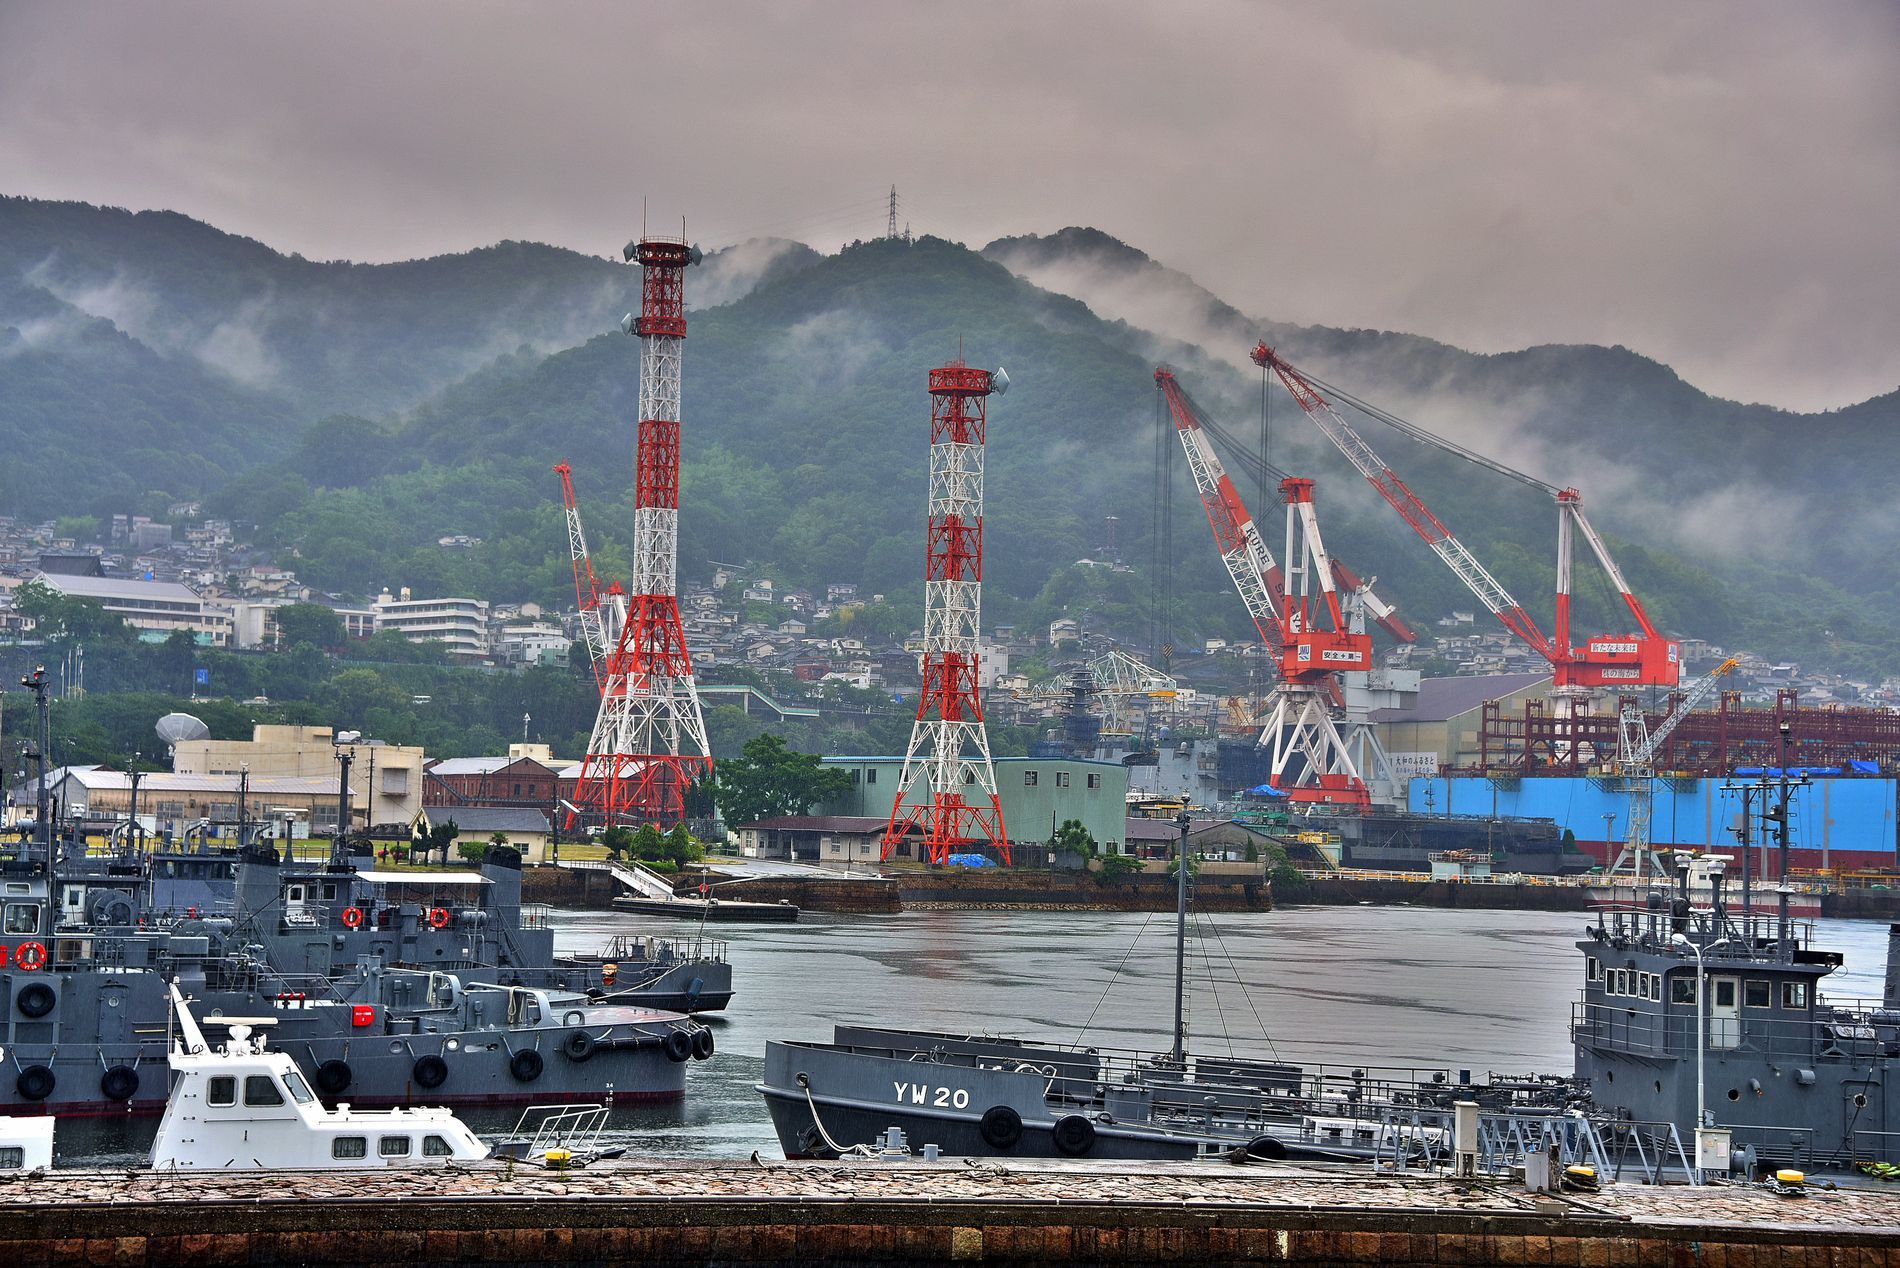
industrial harbor
The image is a harbor scene set against a mountain backdrop. In the foreground, multiple industrial ships are docked, The middle ground's red and white communication towers and large cranes.
The scene is an industrial harbor, captured from an eye level angle, towering cranes, and red white communication towers, The color palette includes grays, greens, reds, and blues, The photography style is landscape.
Labels: Water, Waterfront, Port, Construction, Construction Crane, Transportation, Vehicle, Watercraft, Harbor, Pier, Fire Hydrant, Hydrant, Architecture, Beacon, Building, Lighthouse, Tower, Turret, Car, Machine, Barge, Boat, Military, Navy, Cruiser, Ship, Terminal, sky, mountains, communication towers
Camera: NIKON CORPORATION NIKON D750
Lens: 28-300mm f/3.5-5.6, AF-S Nikkor 28-300mm f/3.5-5.6G ED VR
Aperture: F5.6
Exposure: 1/500 sec
ISO: 100
Focal length: 62.0 mm